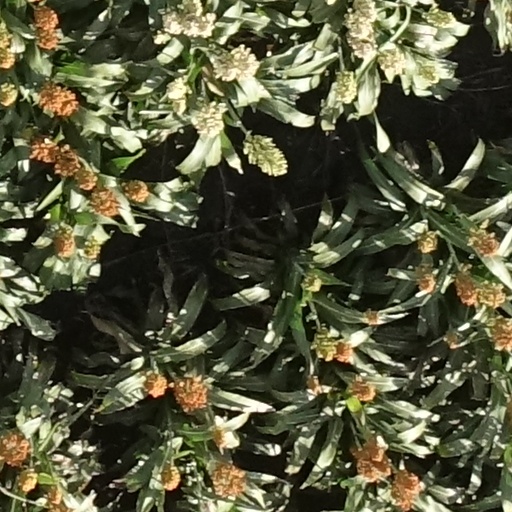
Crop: sorghum